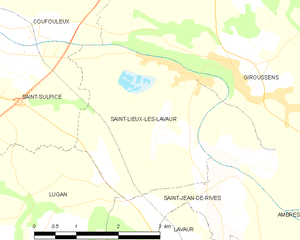
Carte des communes françaises Saint-Lieux-lès-Lavaur
Saint-Lieux-lès-Lavaur est une commune française située dans le département du Tarn, en région Occitanie.